Great Oʻahu crake

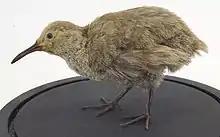
A specimen of the Chatham rail – possibly a close relative of ""Porzana" ralphorum" from the opposite end of Polynesia

Molecular data of the ""Gallirallus"" group suggests that the main Pacific radiation – essentially the ralline equivalent to the himantornithine "Zapornia" – indeed forms a distinct genus "Hypotaenidia", as proposed times and again by numerous authors. The weka and "Hypotaenidia" are part of a badly resolved group of mainly Melanesian taxa including an extremely high amount of flightless island endemics, many of which (unlike those in "Zapornia") still extant today. Possibly, ""P." ralphorum" was the most far-flung Pacific member of an evolutionary grade in tribe Rallini, containing mostly mid-sized to large strong- to long-billed rallines such as weka, Calayan rail, Chatham rail, Chestnut rail, Invisible rail, Hawkins's rail, New Caledonian rail, Snipe-rail and possibly the Fiji rail. Perhaps, even the Mascarenes rails – Rodrigues rail and the Red rail of Mauritius, both flightless and extinct – were part of this successive branching-off of species that became sedentary on islands from a volant population situated on the lands separating the southern Pacific and Indian Oceans, ultimately giving rise to "Hypotaenidia" which expanded across Polynesia to Wake Island and possibly beyond. Even if the Mascarene rails are not part of this group, the Chatham rail with its diminished size and highly autapomorphic morphological adaptations, which until the late 19th century was found on remote Chatham Islands in the Southeast Pacific near New Zealand, proves that this radiation could disperse some 5.000 km from its probable Sahul origin and evolve into a flightless island rail barely half again as large as the great Oʻahu rail, and just as short-legged.